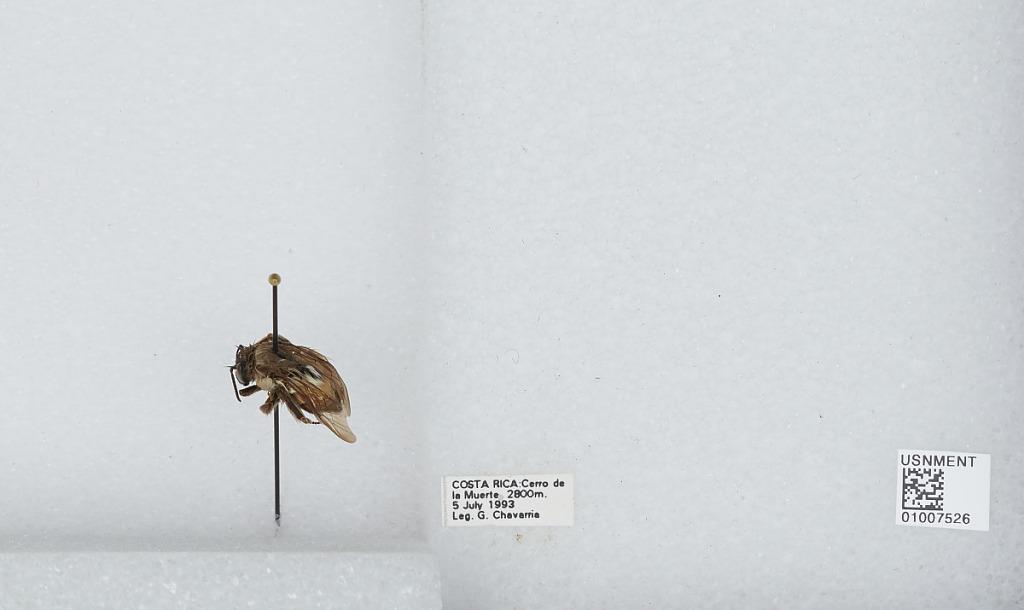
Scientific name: Bombus (Pyrobombus) ephippiatus (Say)
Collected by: G. Chavarria
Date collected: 1993-7-5
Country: Costa Rica
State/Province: San Jose
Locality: Cerro de la Muerte
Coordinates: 9.5583, -83.7239